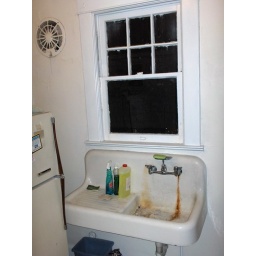
Old sink in the kitchen